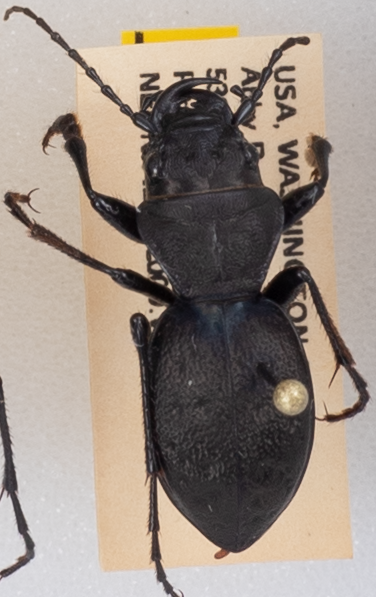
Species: Omus dejeanii
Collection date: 2019-05-28
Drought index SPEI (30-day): -1.28
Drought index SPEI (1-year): -2.09
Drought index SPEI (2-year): -2.09